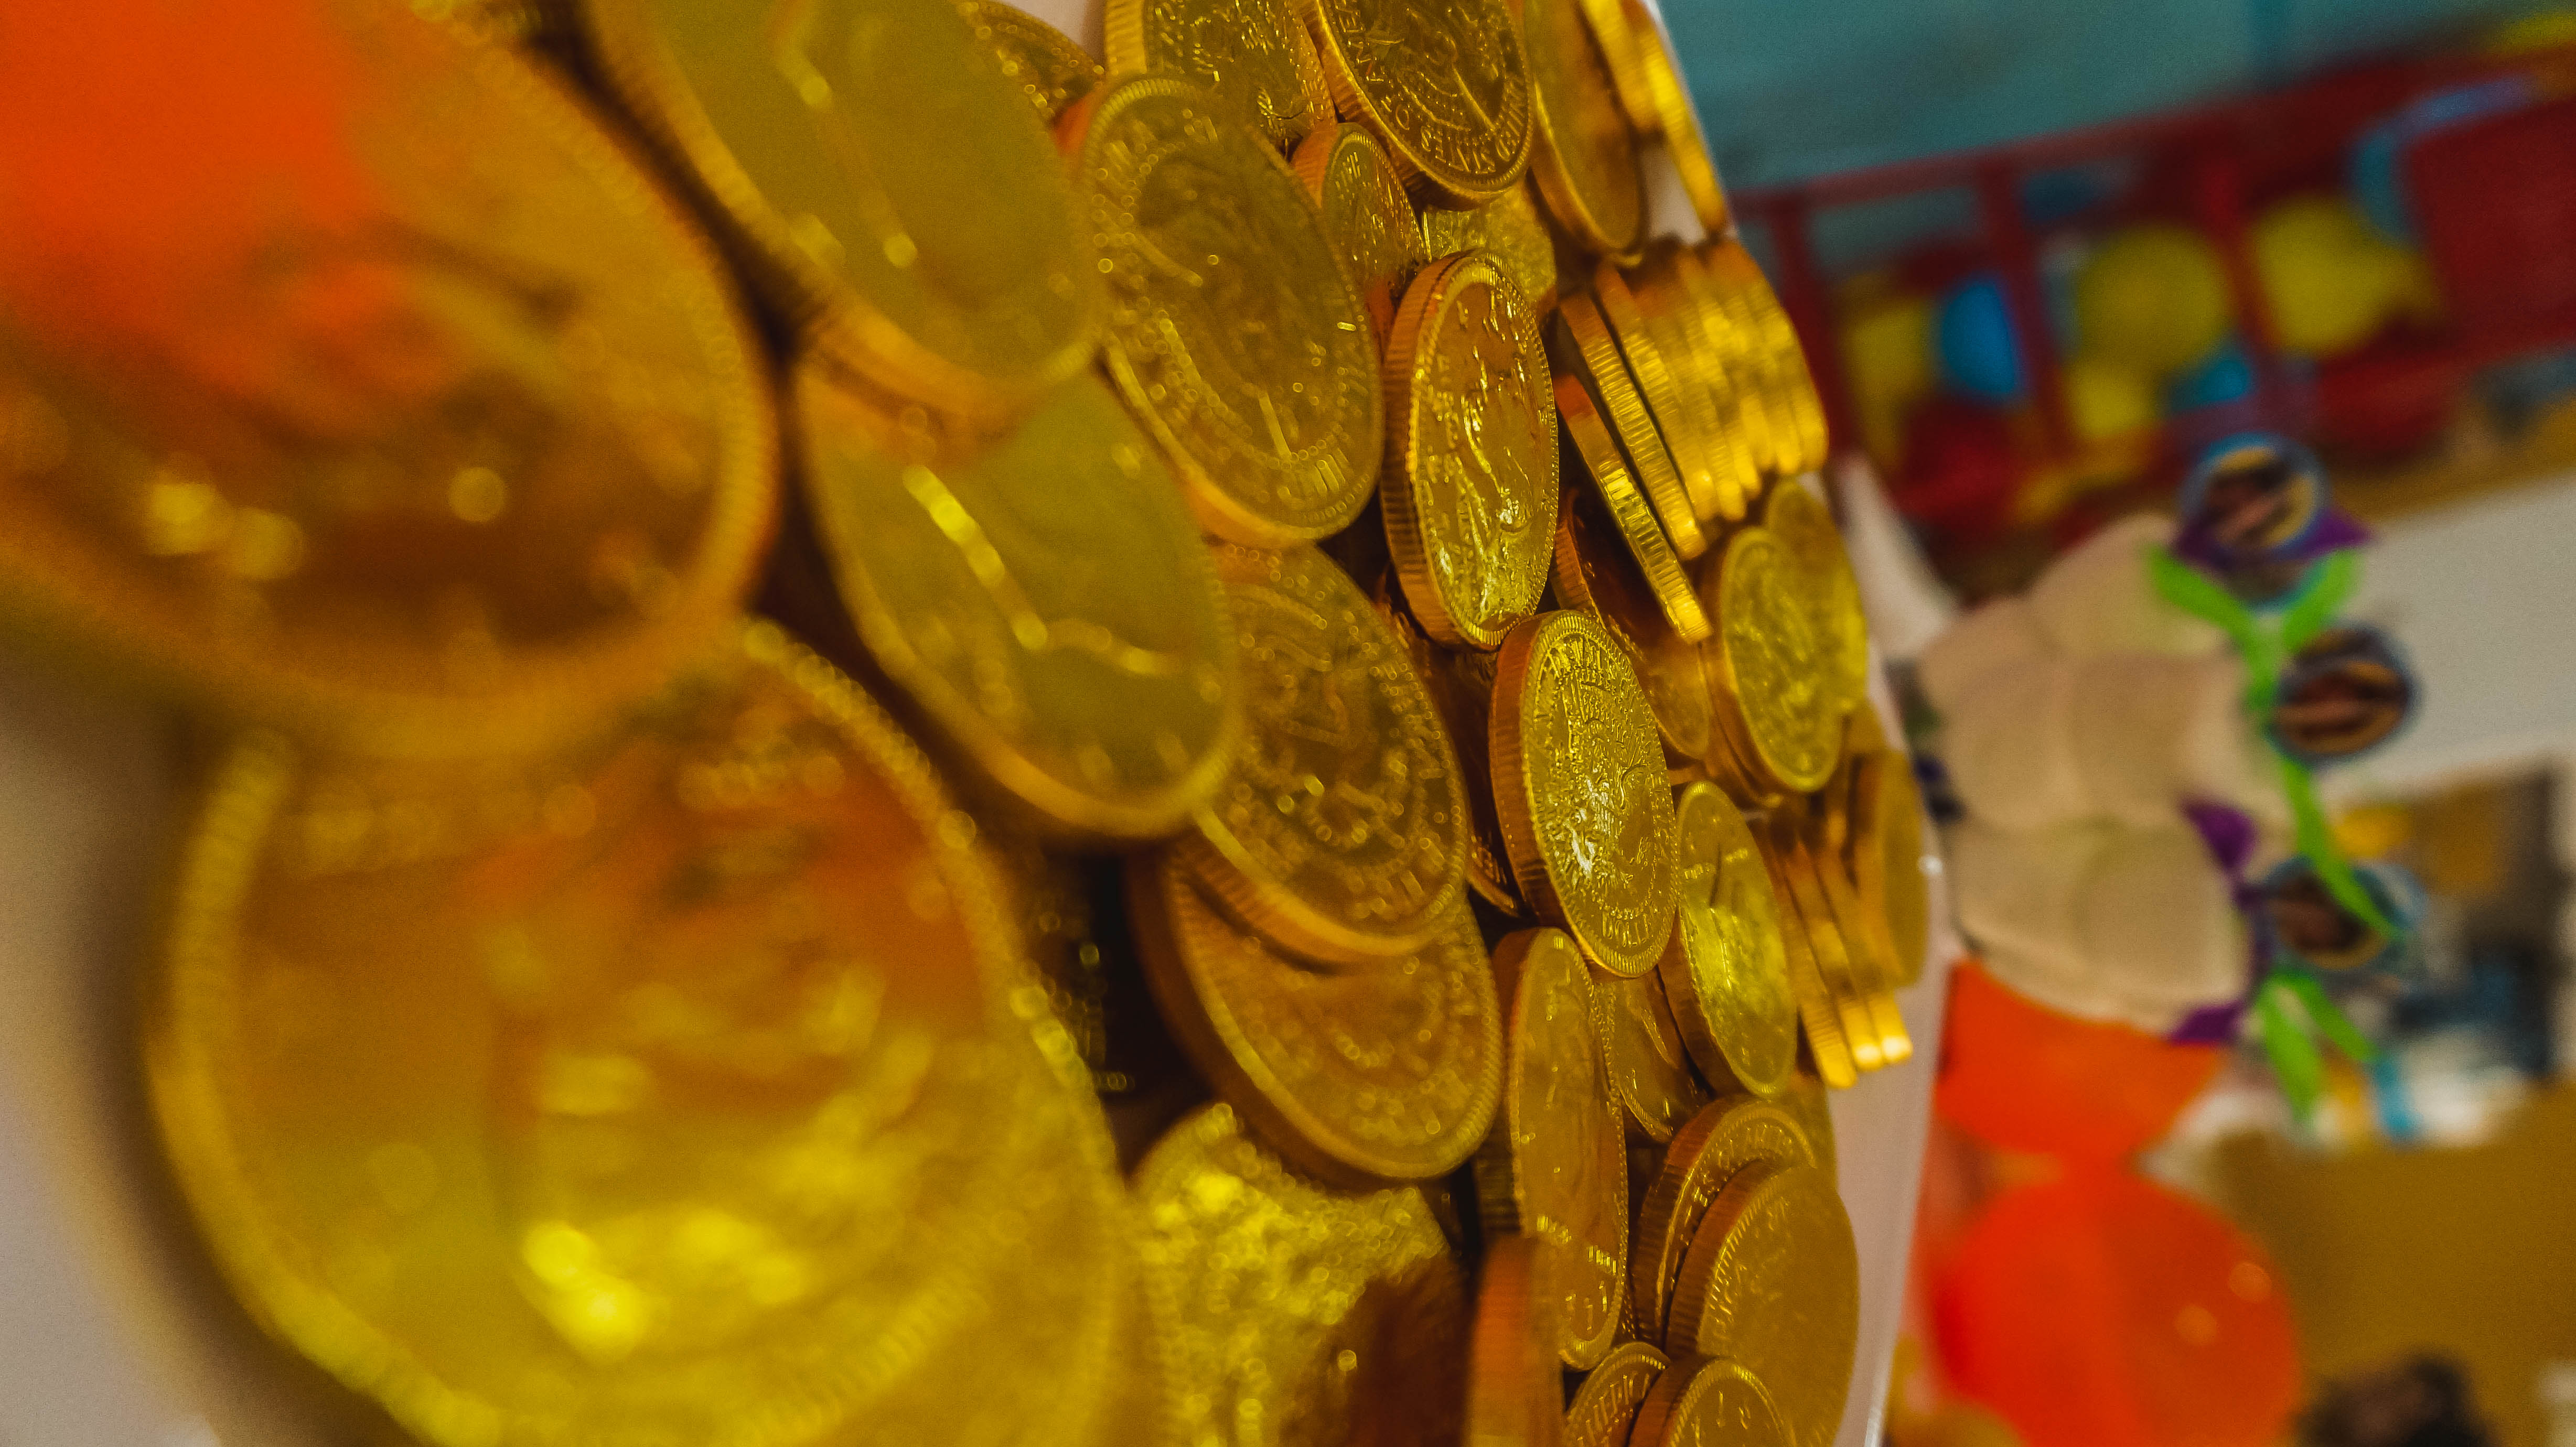
coins, gold, golden, shinning, chocolate, children, party, birthday, decoration, amber, yellow, coin, currency, glass, circle, money, close up, metal, event, fashion accessory, macro photography, liquid, moisture, citrus, treasure, pattern, Transparent material, sweetness, money handling, still life photography